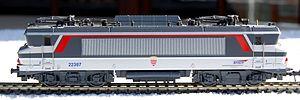
Modèle réduit Roco de BB 22000.
Les BB 22200 sont une série de 205 locomotives électriques de ligne bicourant de la SNCF, mises en service à partir de 1976, et toujours en service.